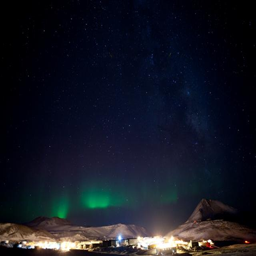
night sky over a town lit up .